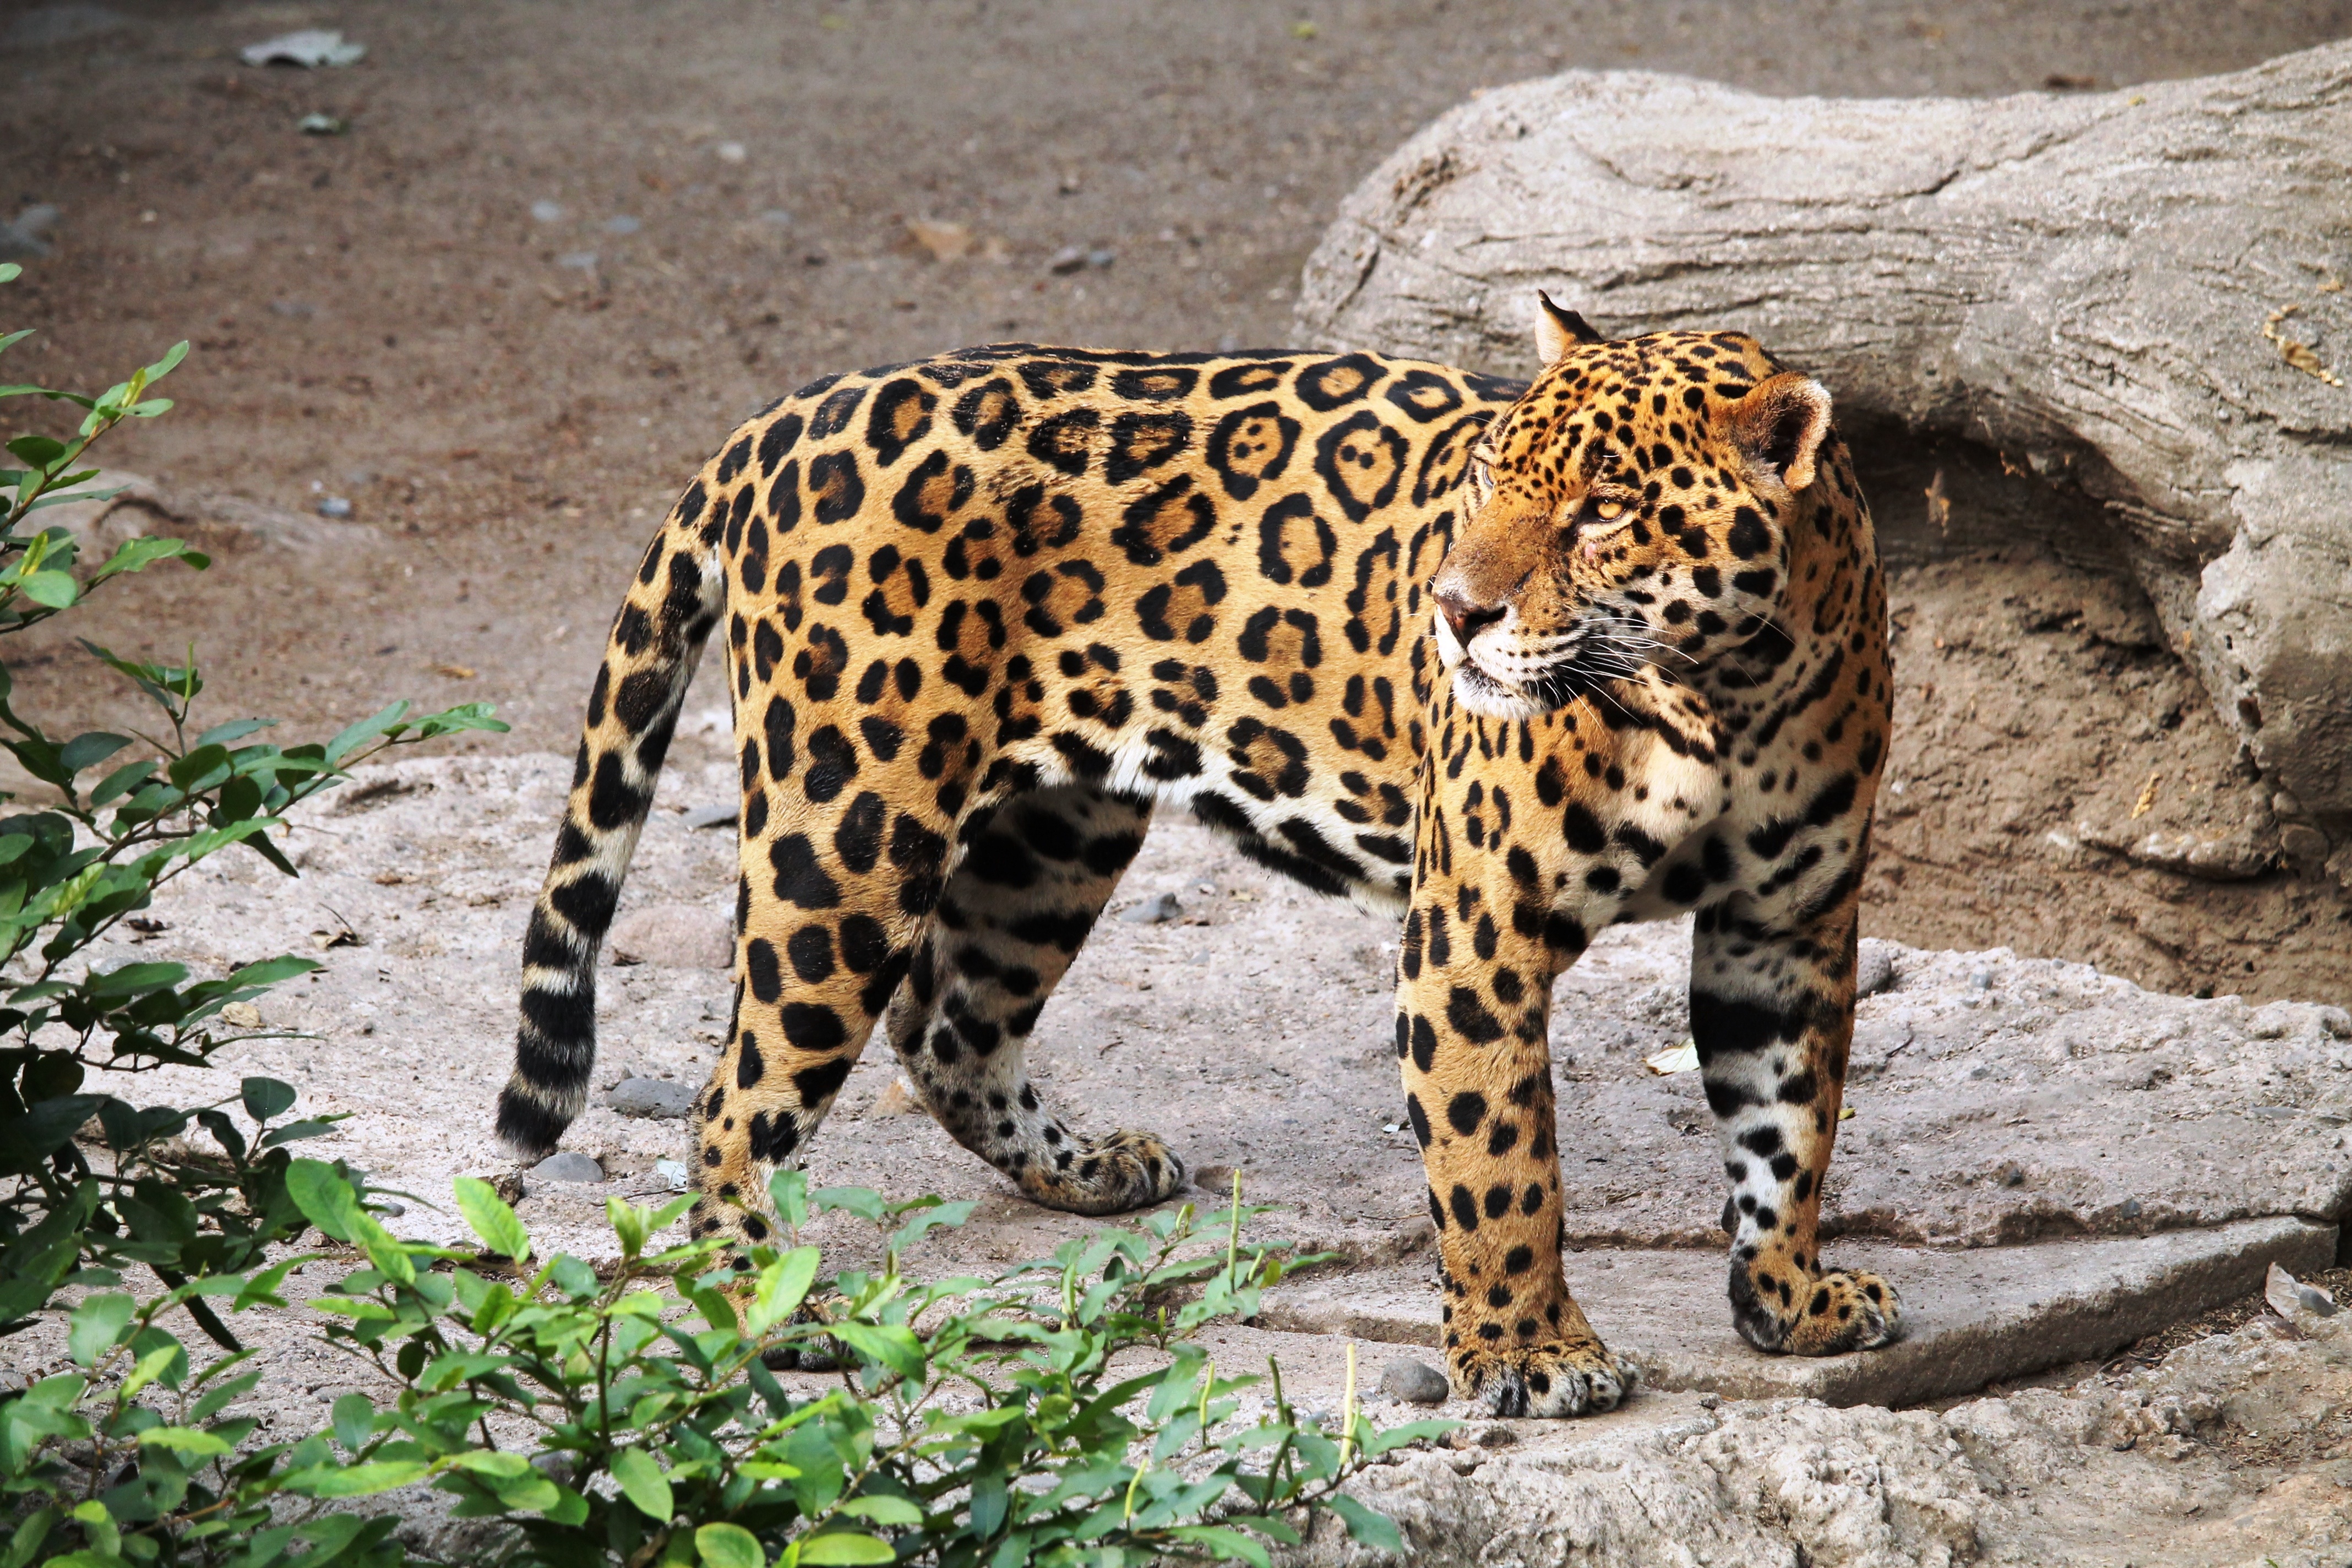
nature, animal, wildlife, zoo, feline, mammal, fauna, leopard, vertebrate, jaguar, ocelot, big cats, cat like mammal